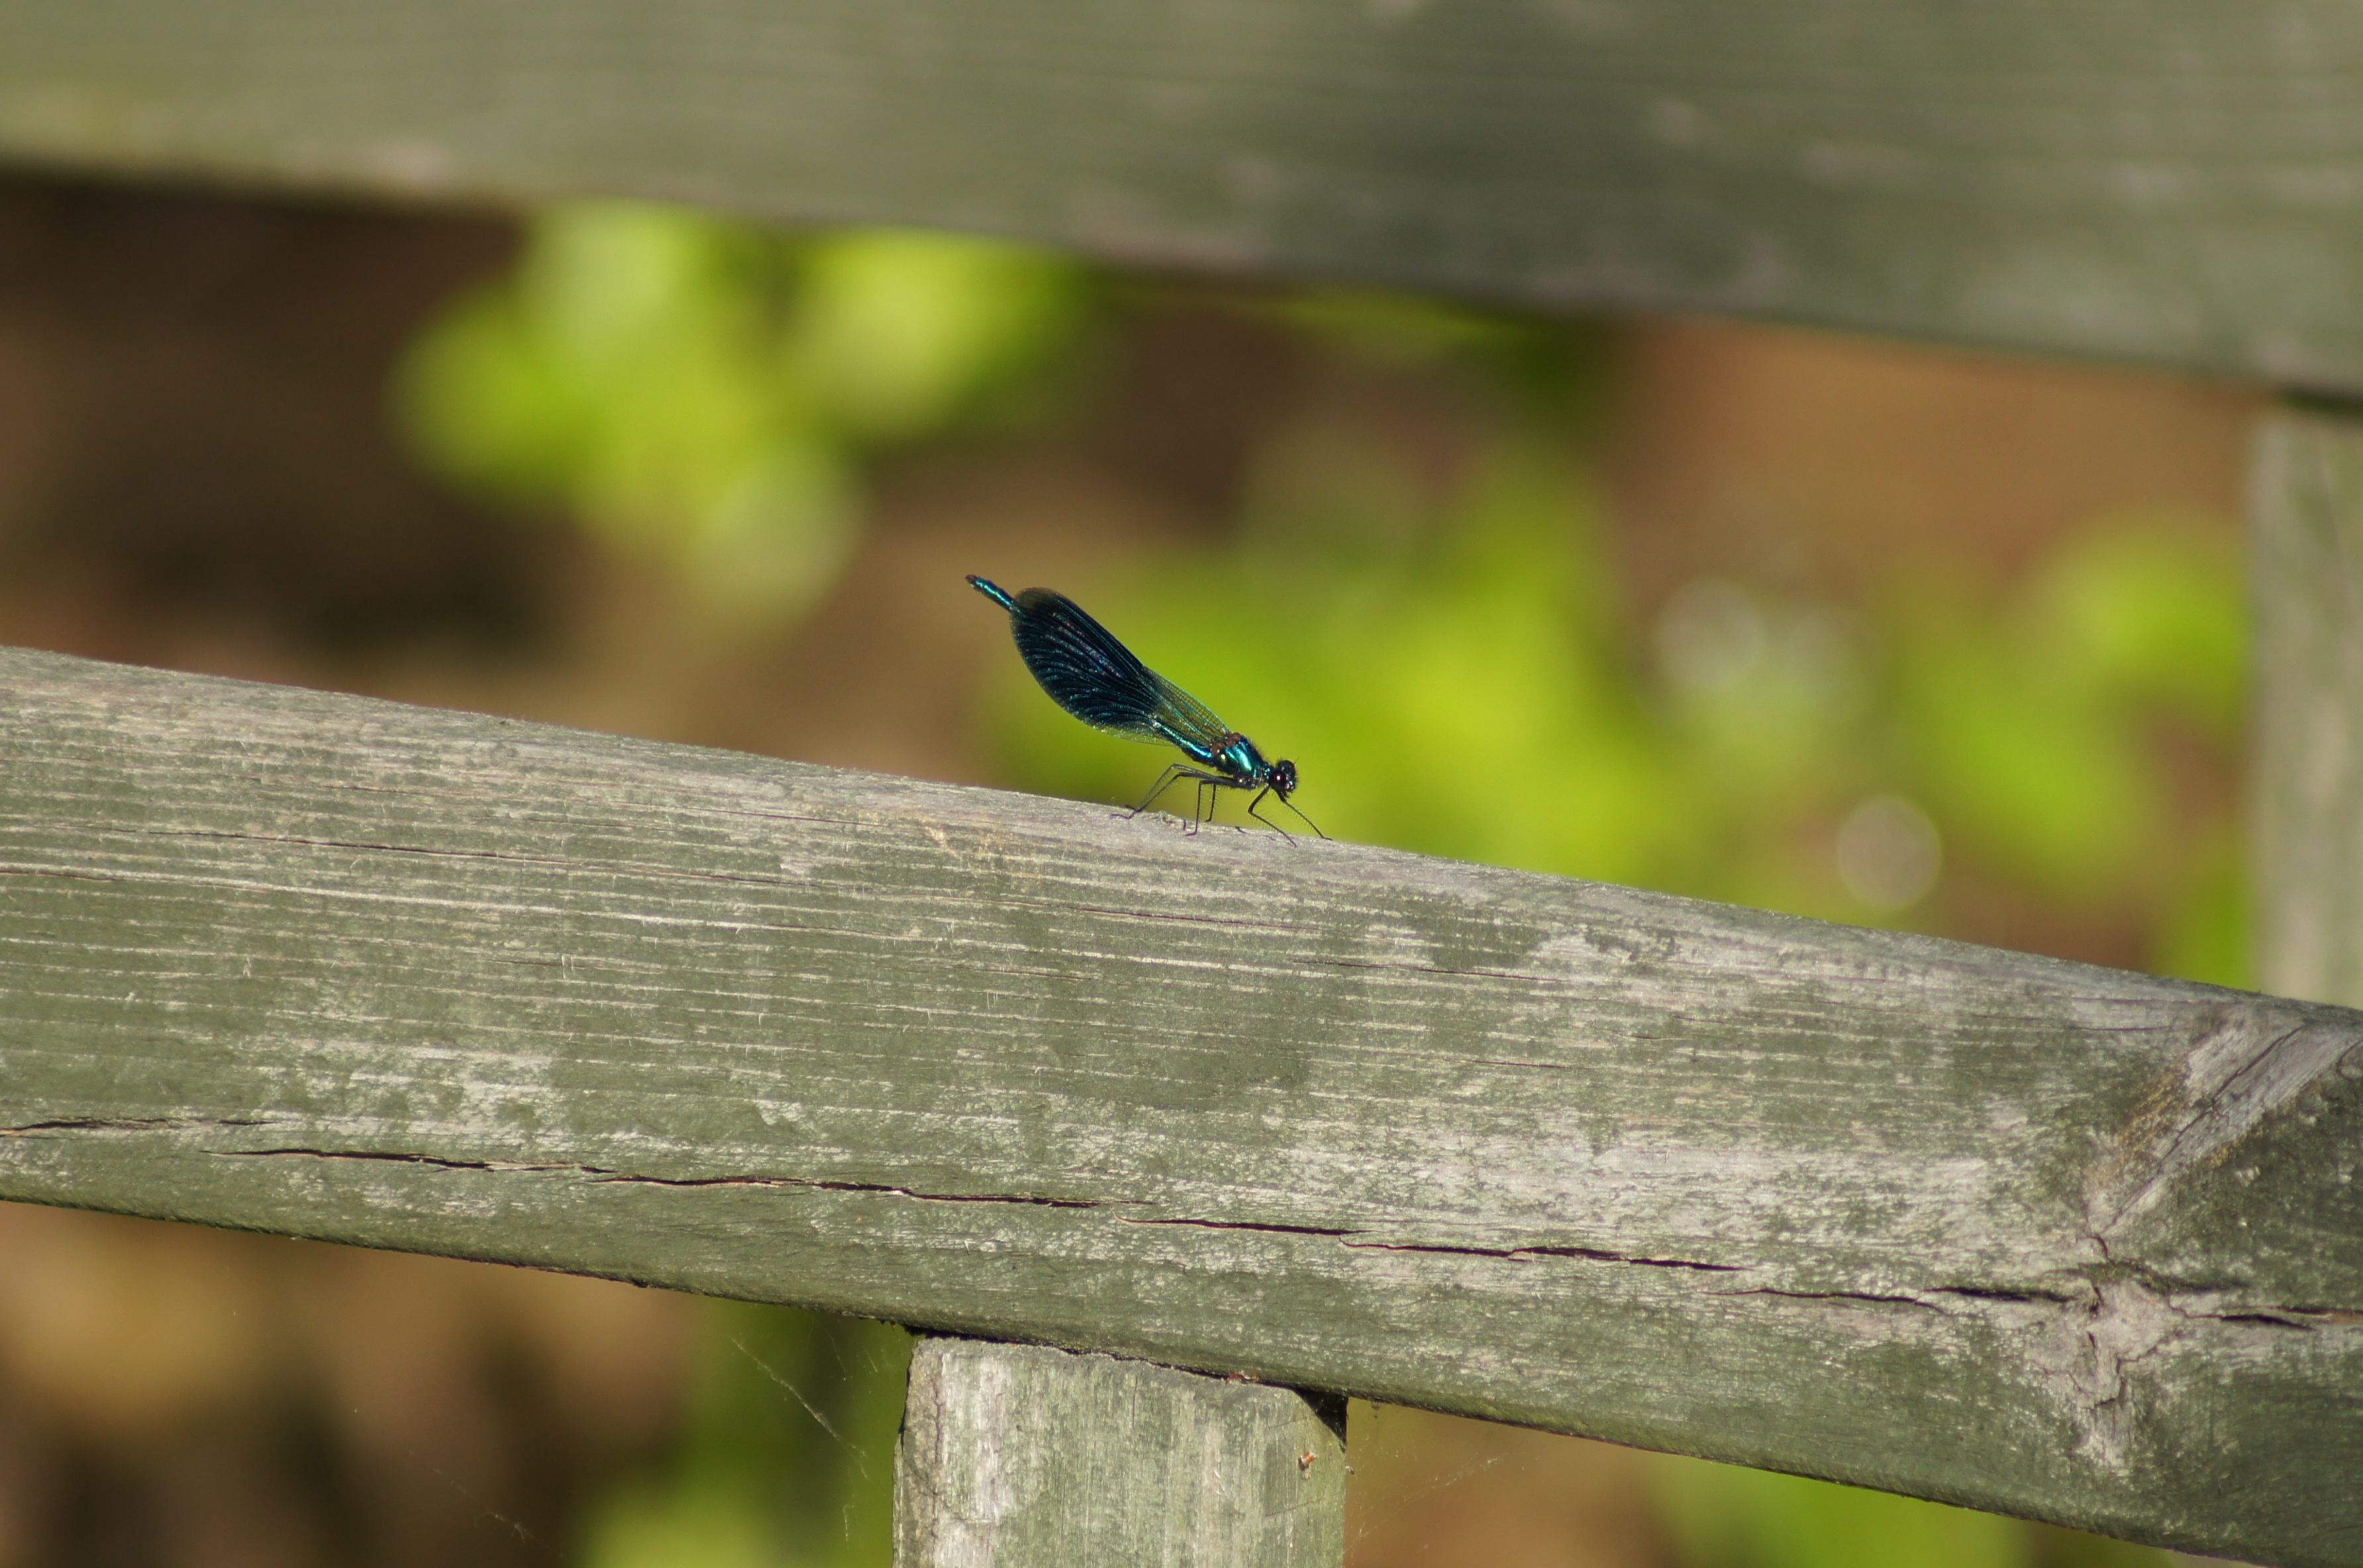
nature, branch, bird, wing, leaf, wildlife, green, insect, fauna, invertebrate, macro photography, perching bird